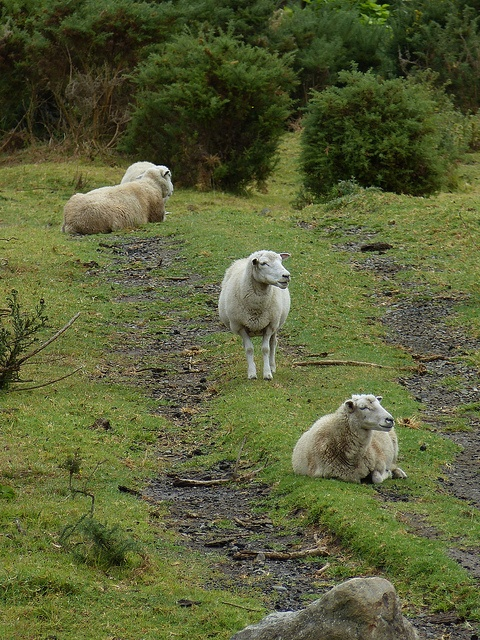
Three sheep lay on a country lane while a fourth stands.
Three sheep relax along a trail in the wild.
A herd of sheep grazing on a grass covered hill side.
Three sheep in a field grazing and resting
The sheep are leisurely resting along the side of a hill.